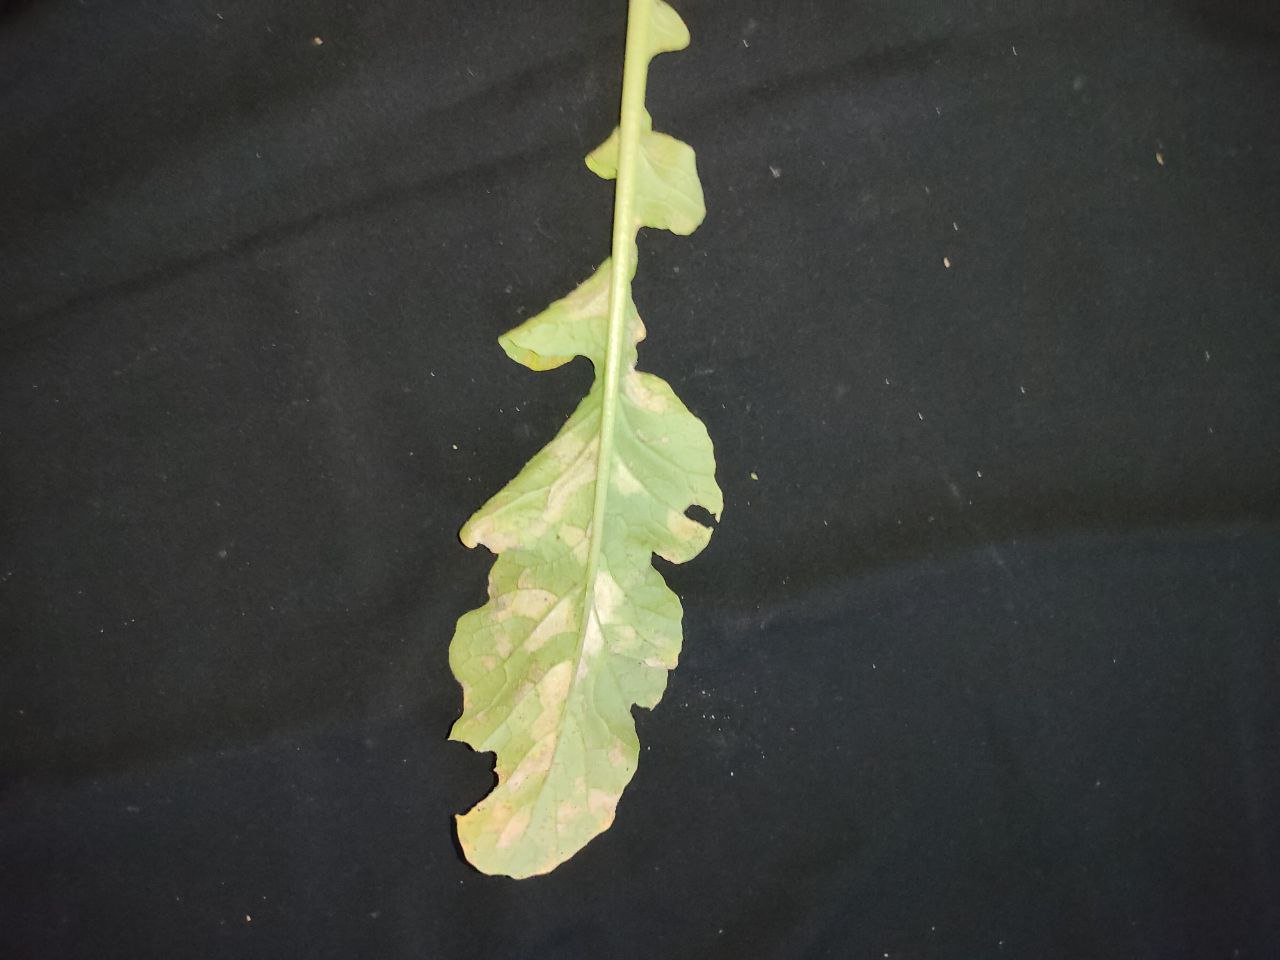
Label: Mosaic virus